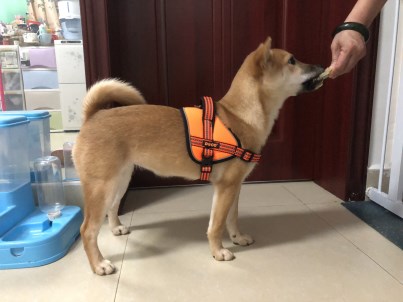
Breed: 1043-n000001-Shiba_Dog